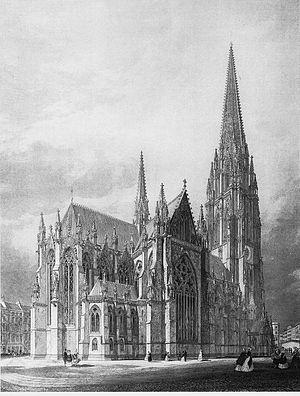
Sir George Gilbert Scott, est un architecte anglais. Il fut l'un des architectes les plus prolifiques qu'a produit le Royaume-Uni ayant construit, rénové ou agrandi pas moins de 800 édifices principalement religieux.